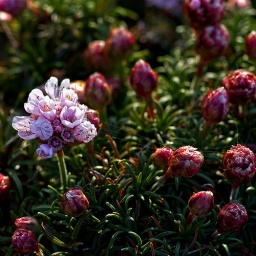
wild flowers in pink